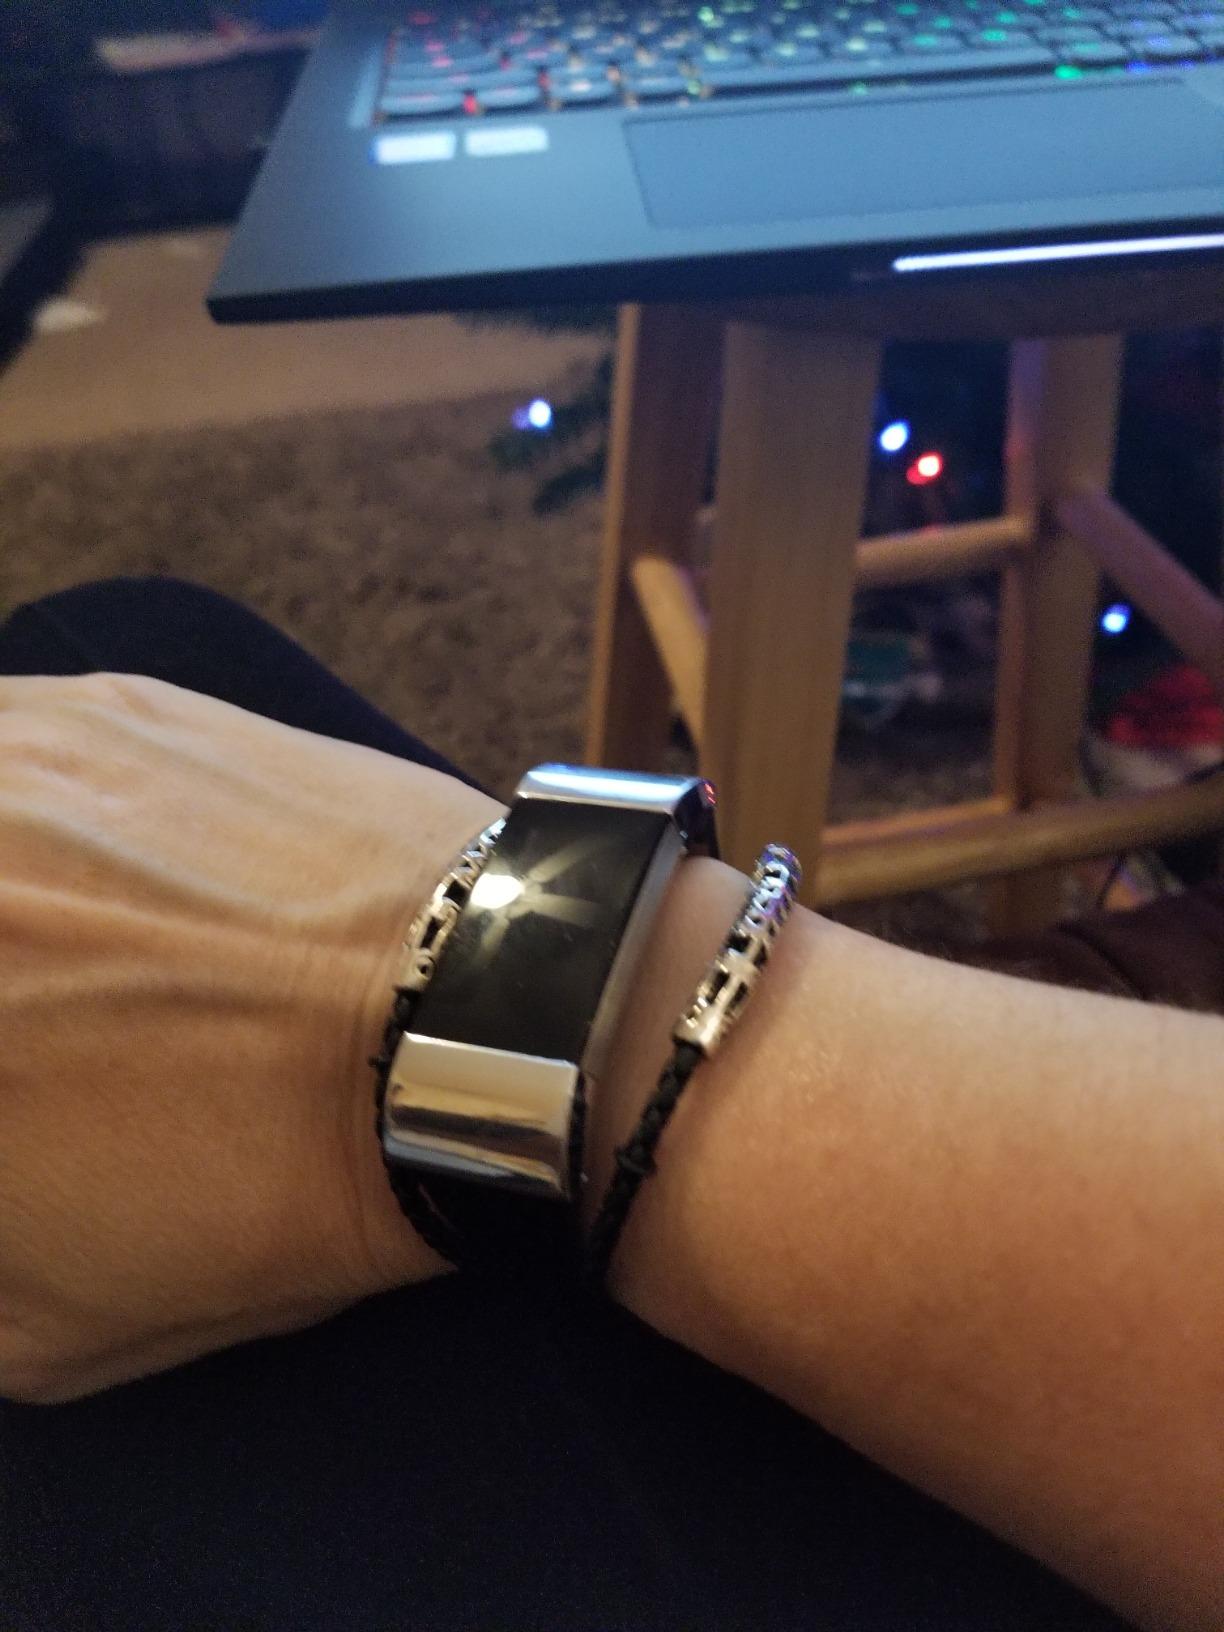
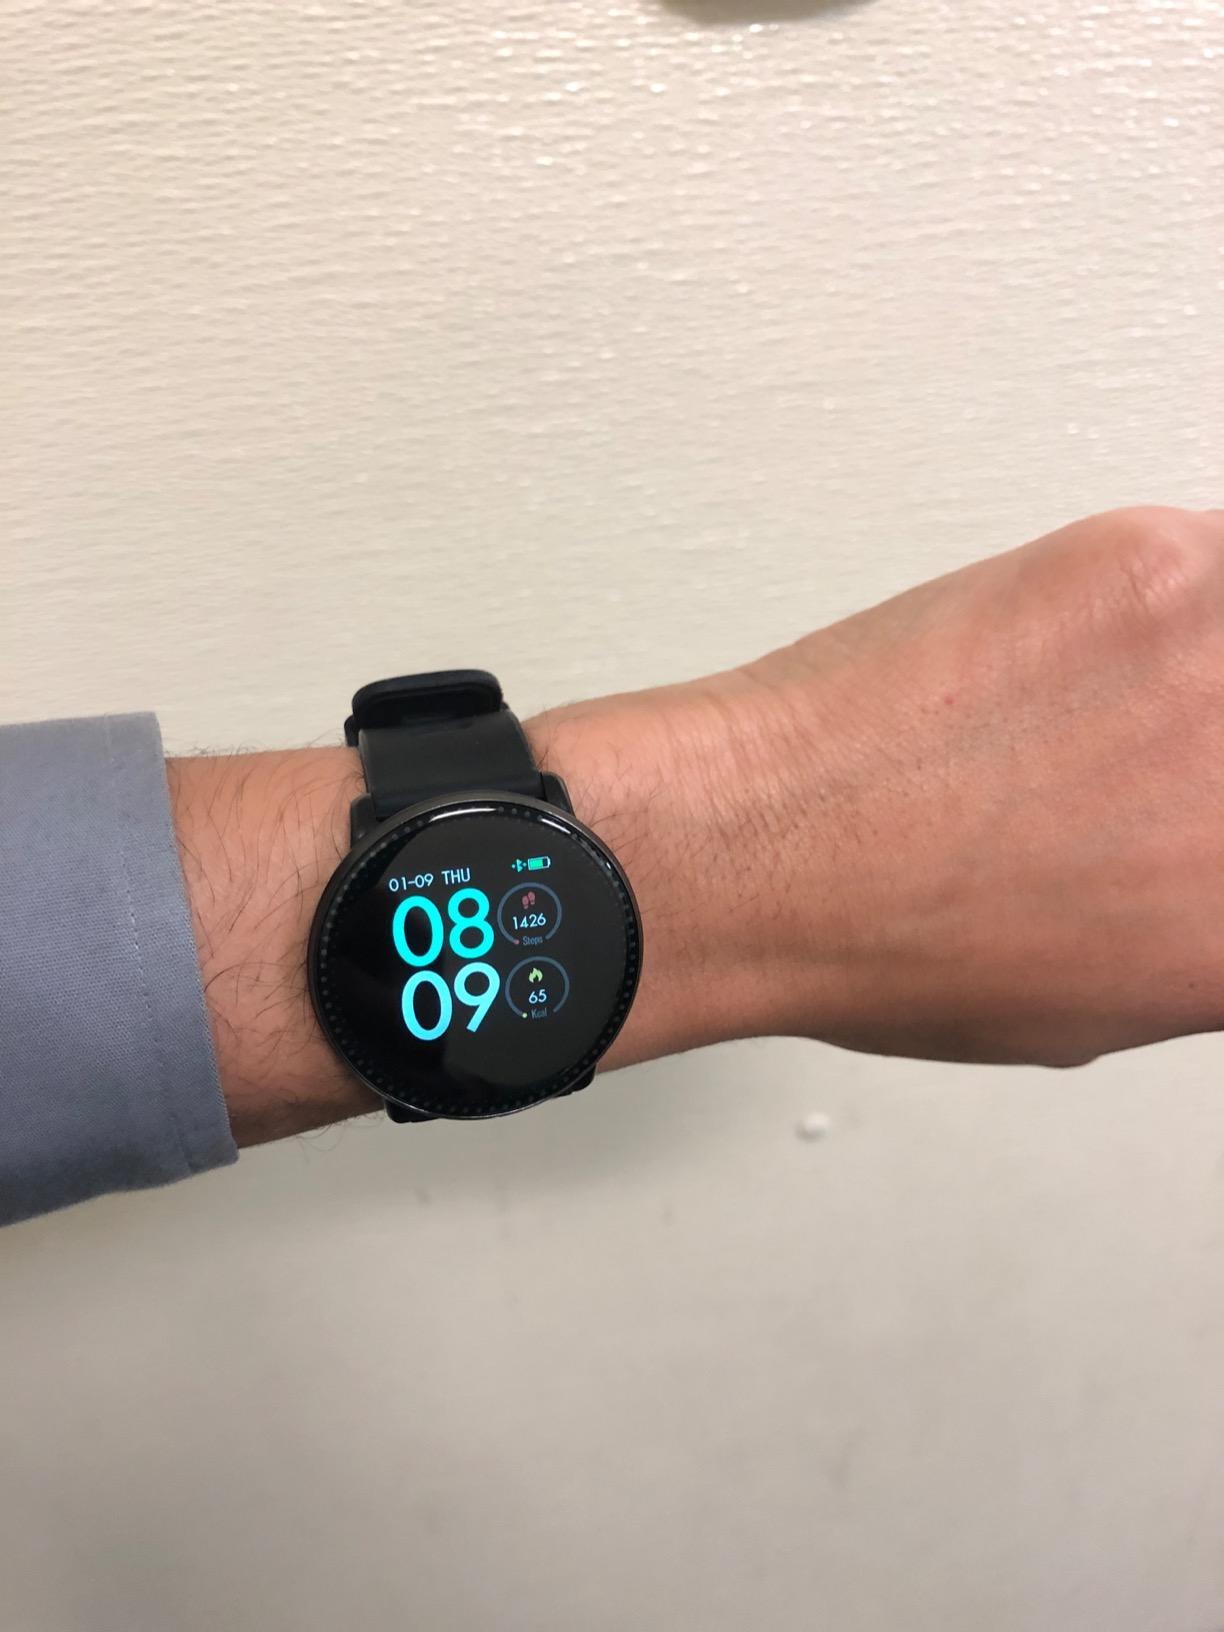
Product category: smartwatch
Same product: no